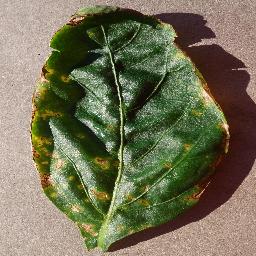
Label: Pepper,_bell___Bacterial_spot